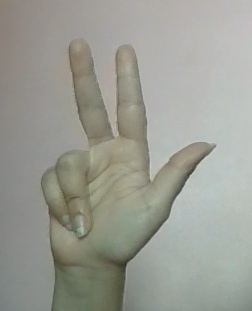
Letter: al